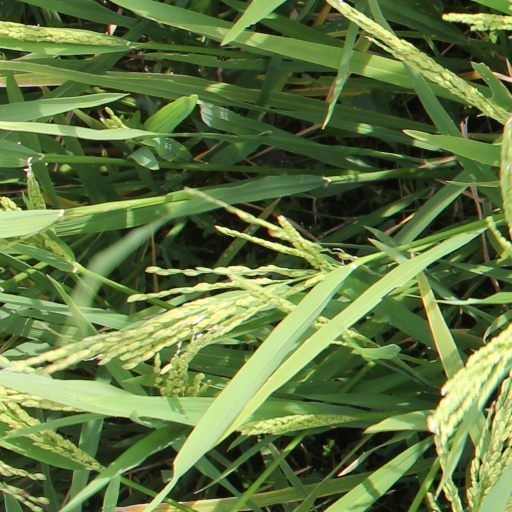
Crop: rice